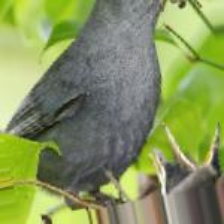
Species: SPOTTED CATBIRD
Scientific name: AILUROEDUS MACULOSUS